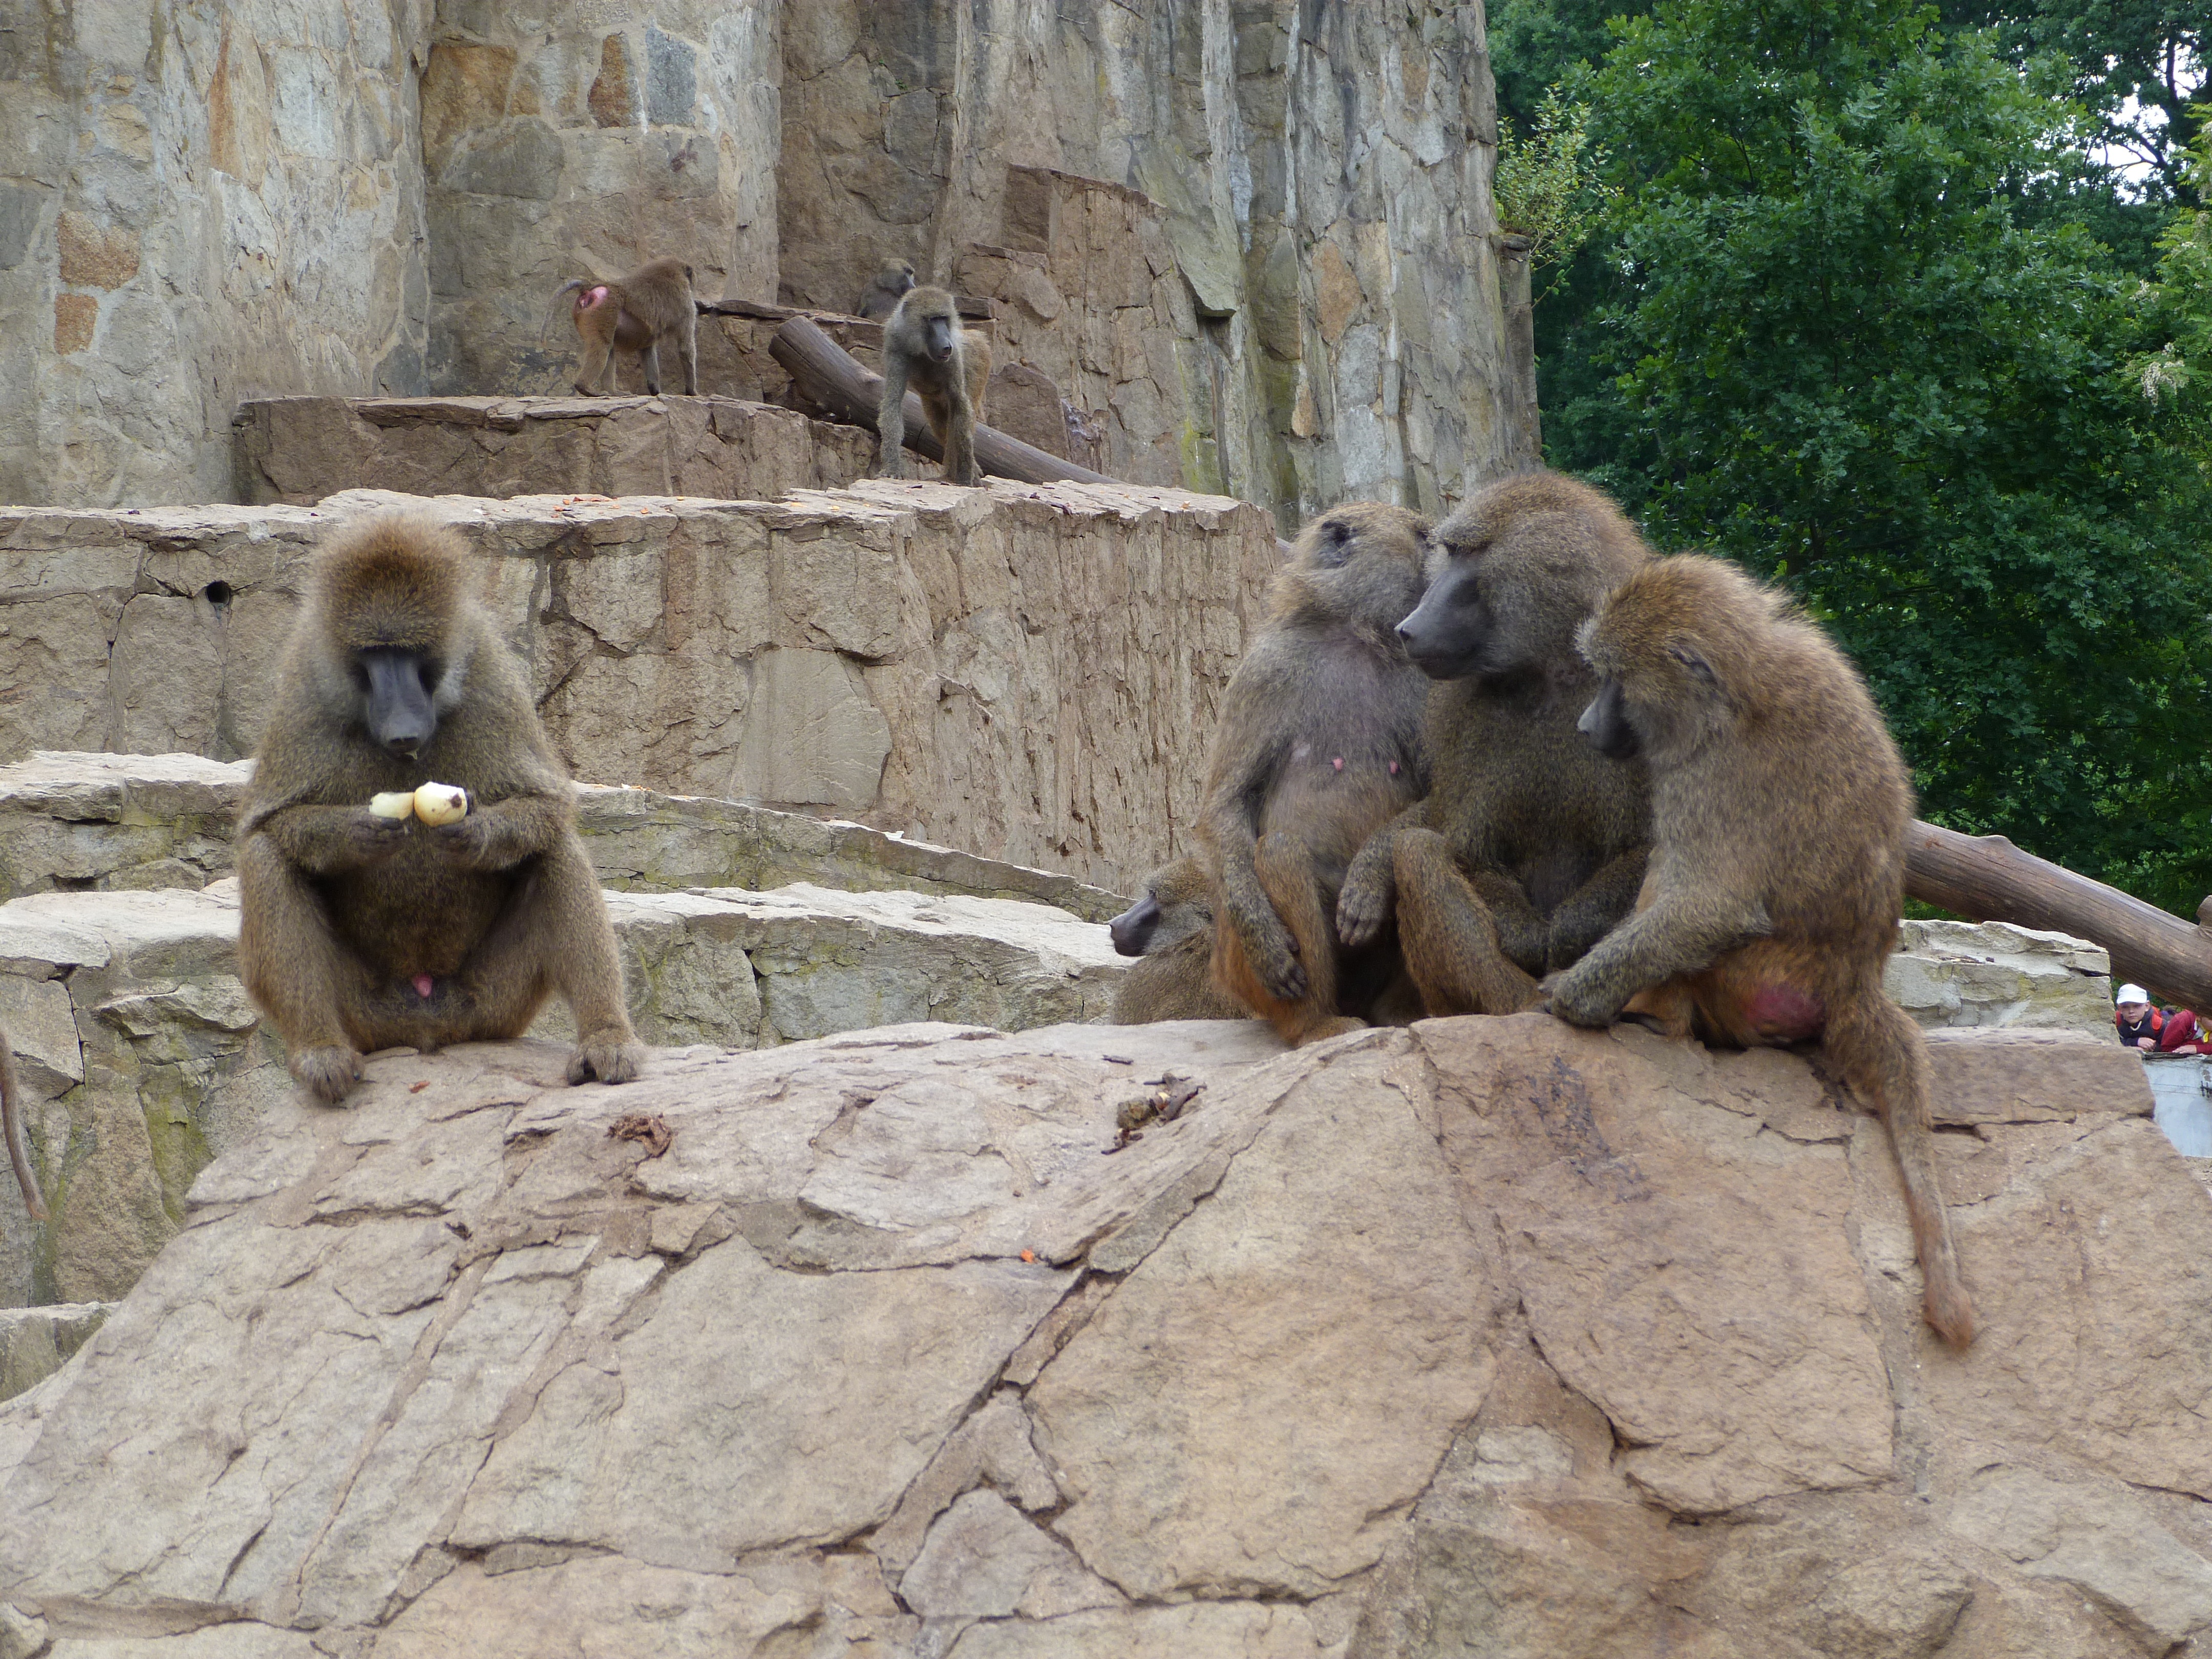
nature, animal, wildlife, zoo, mammal, monkey, fauna, primate, catwalk, wild animal, baboon, animals, vertebrate, monkeys, macaque, old world monkey, wild animals, zoological garden, street dog